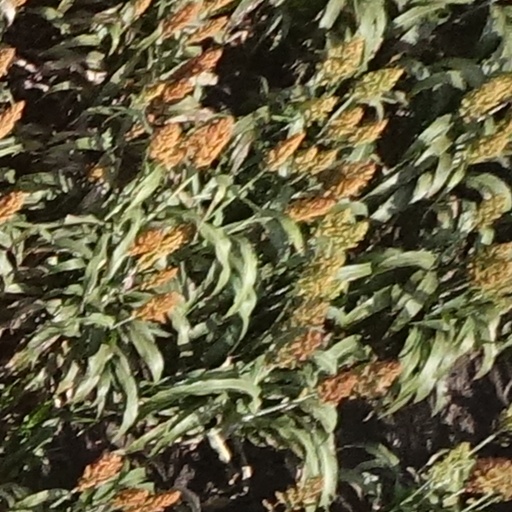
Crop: sorghum